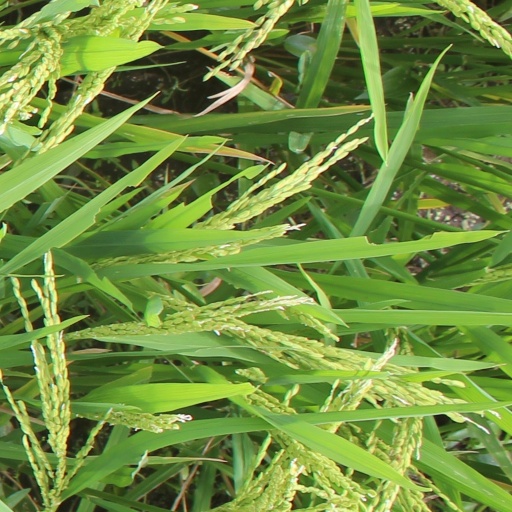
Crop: rice